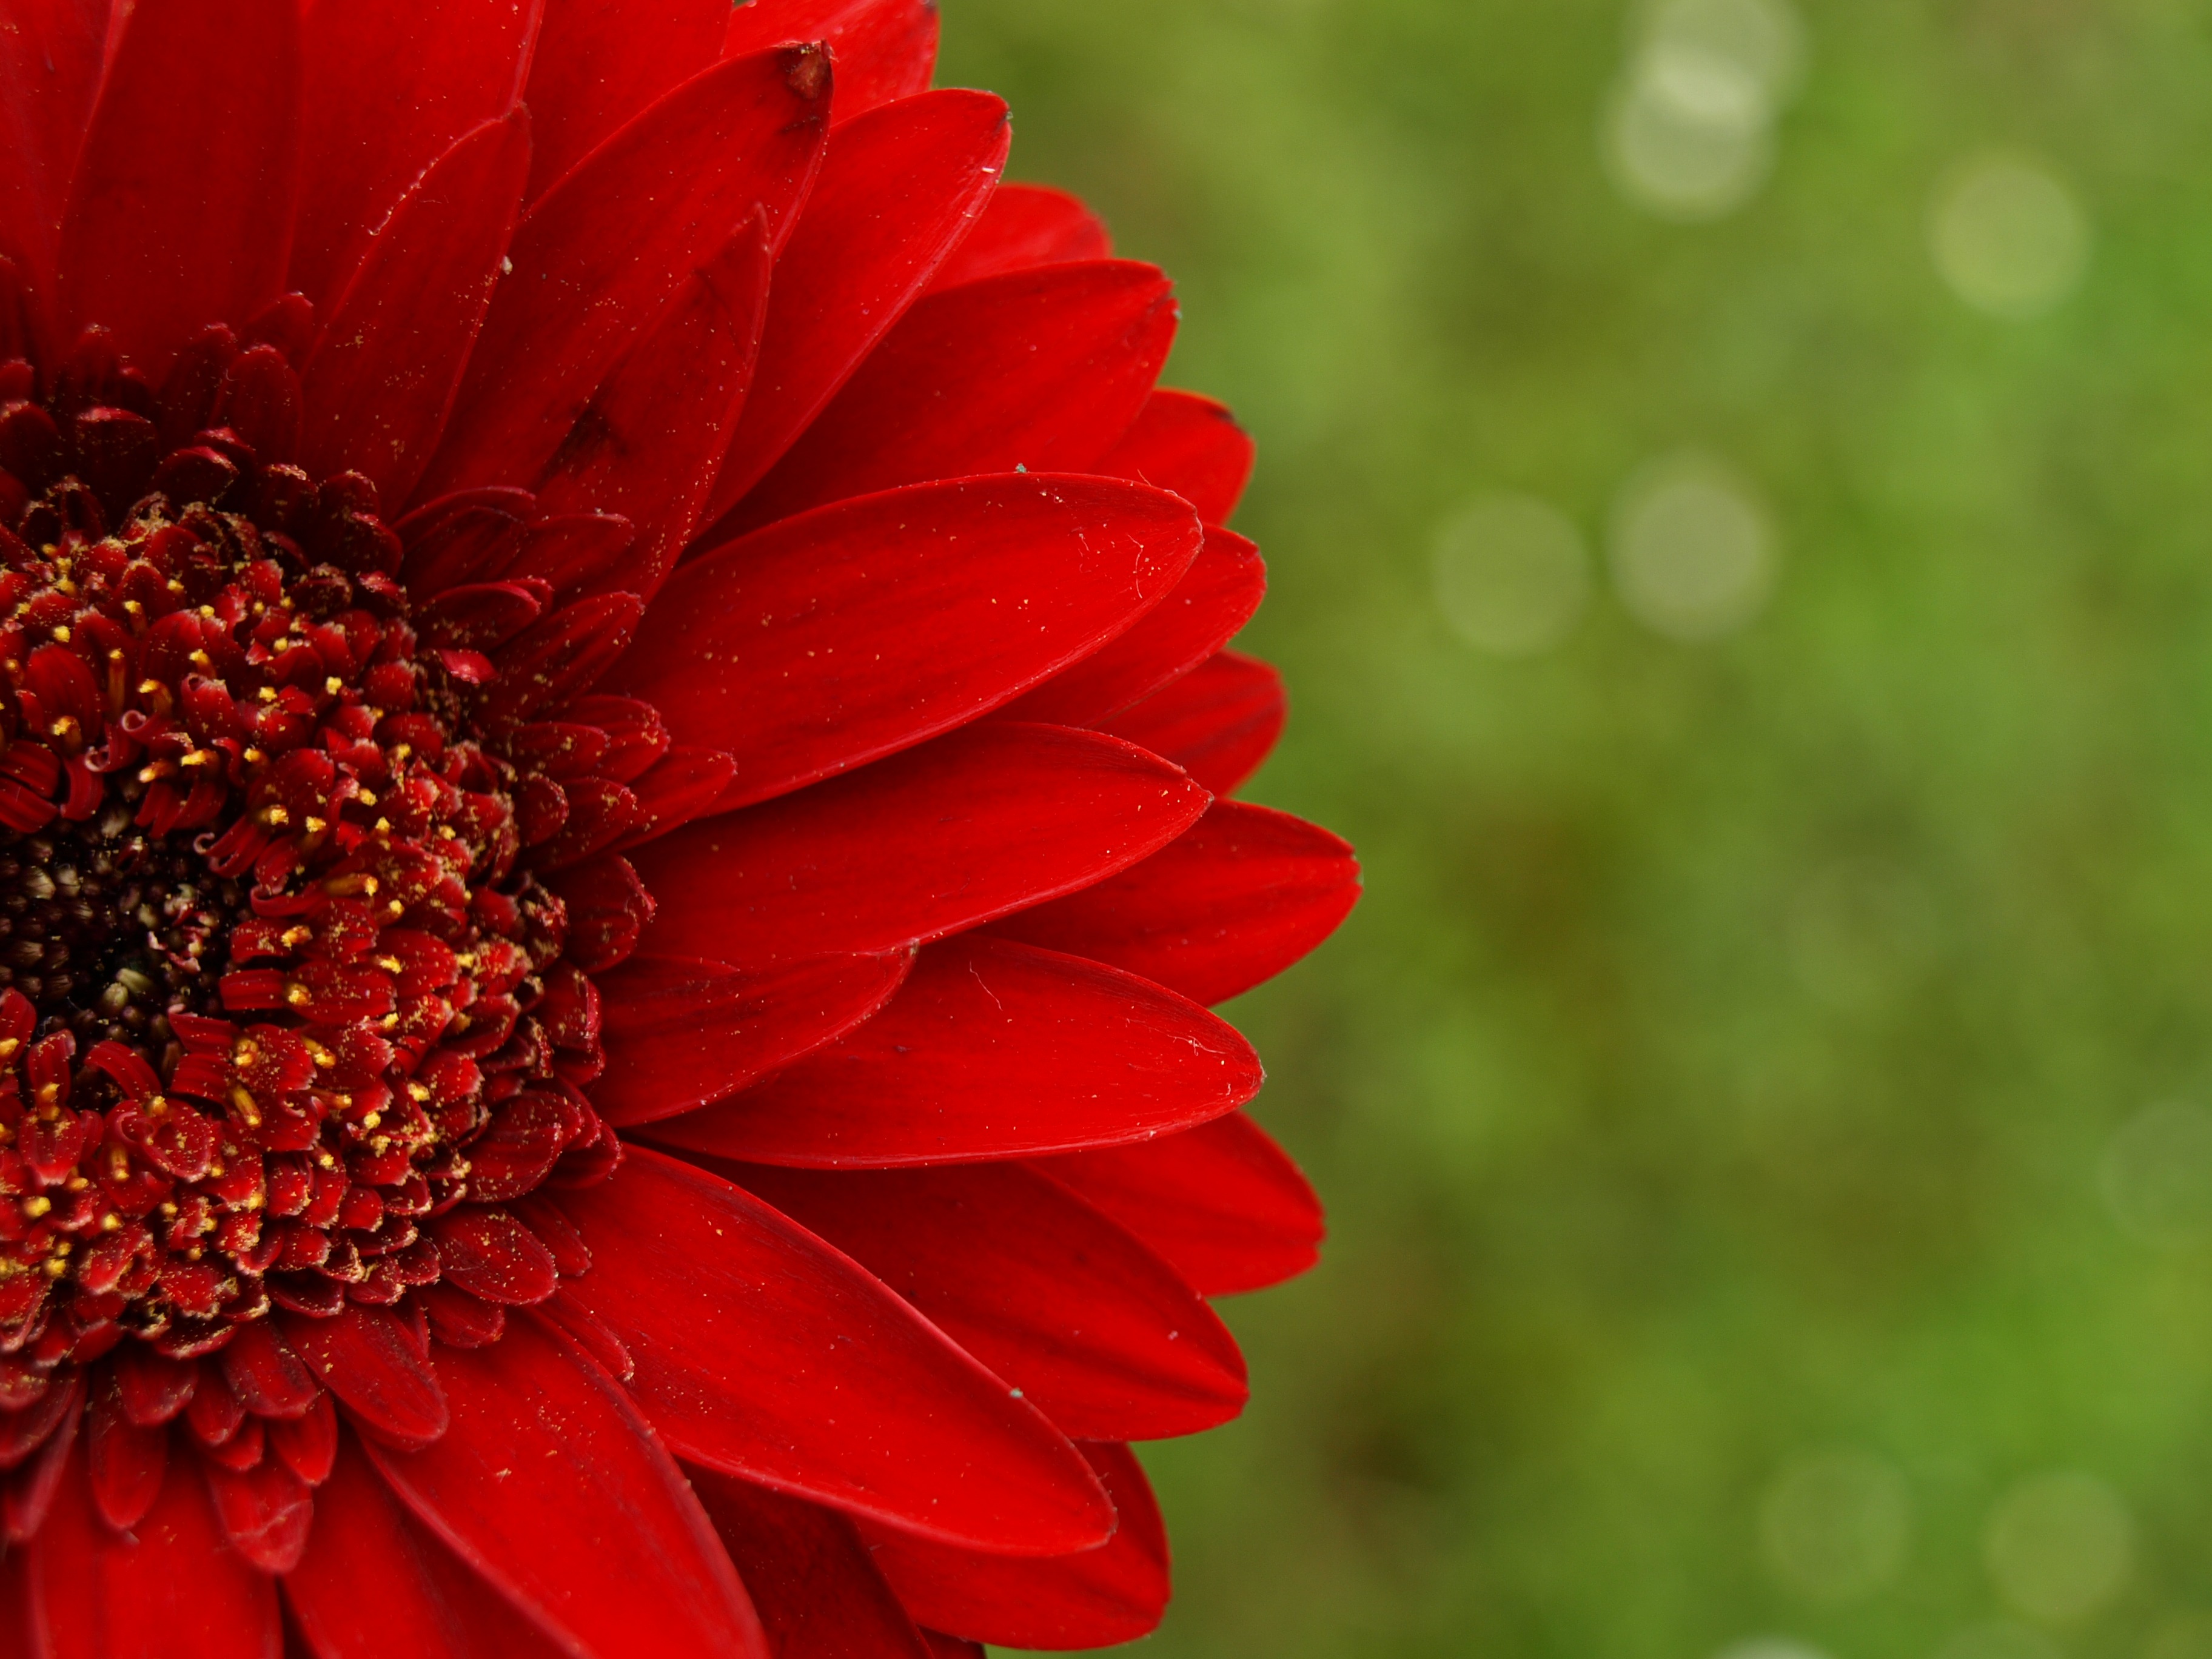
blossom, plant, flower, petal, bloom, red, botany, flora, close up, petals, gerbera, macro photography, flowering plant, daisy family, plant stem, land plant